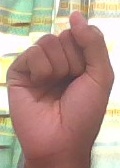
ASL sign: S